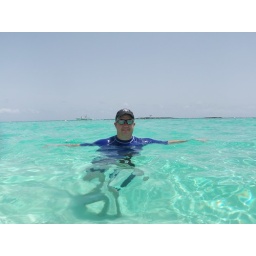
It's hard to hide a whale in clear water